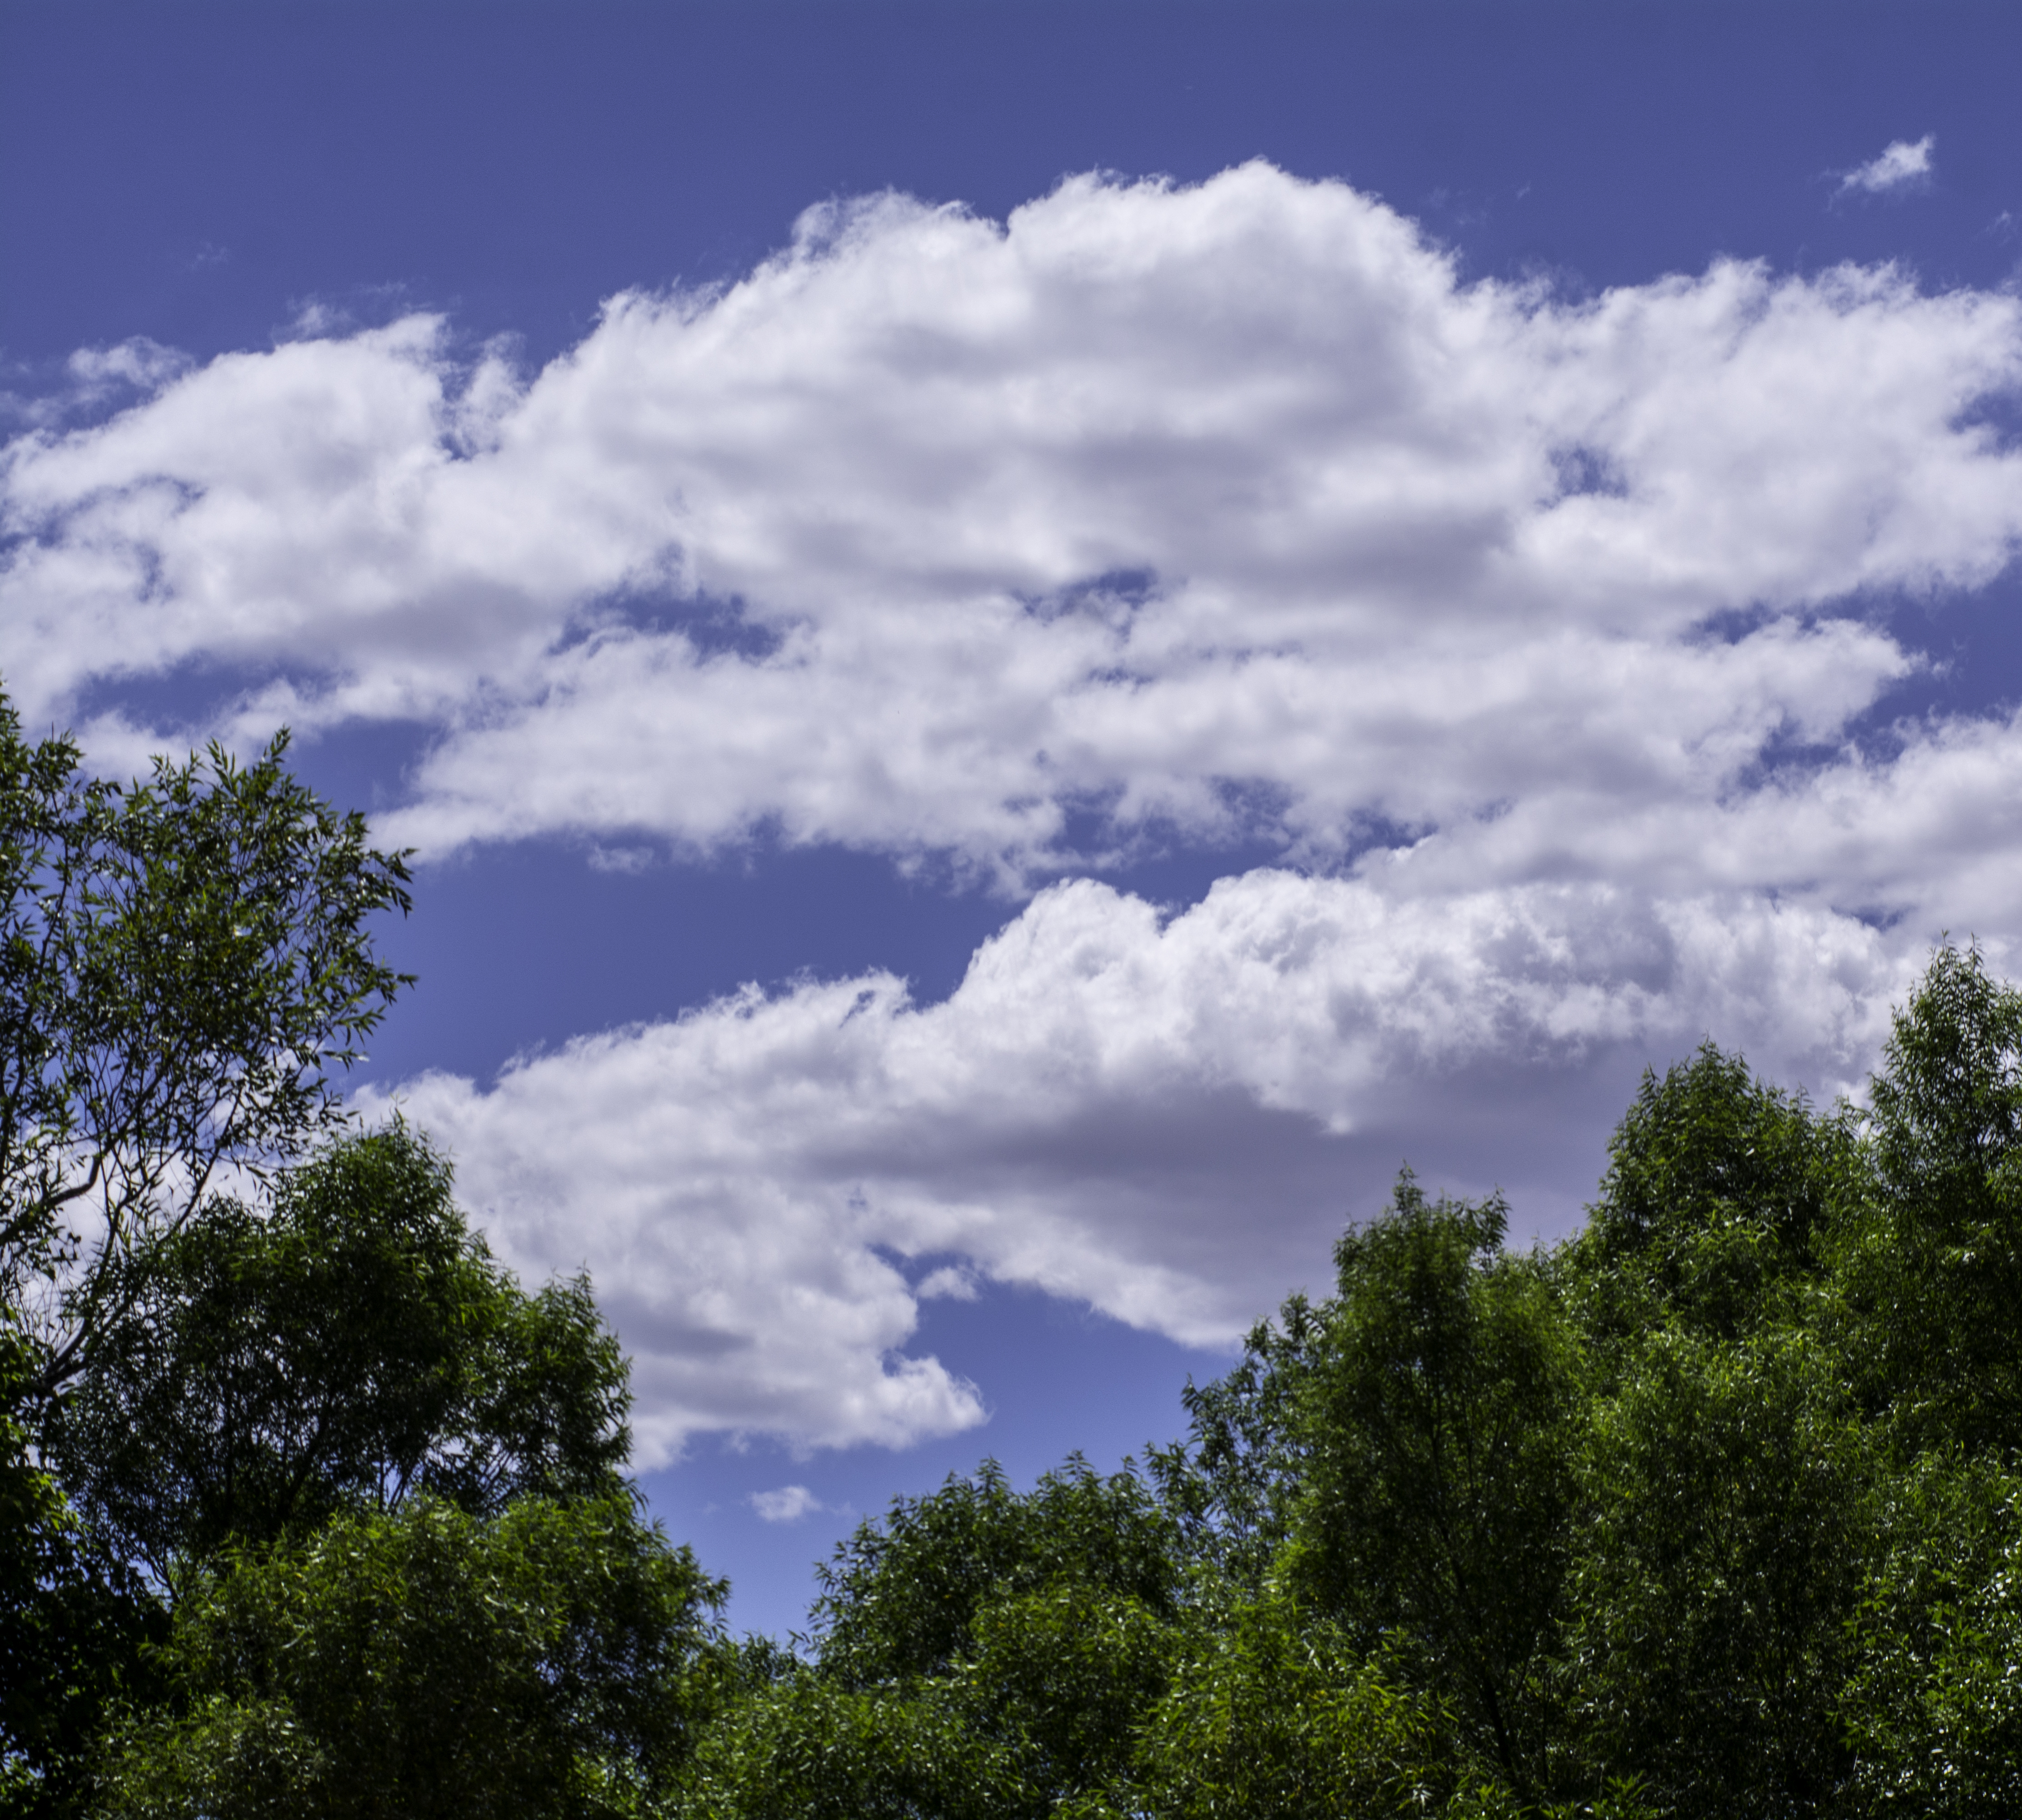
tree, nature, forest, grass, cloud, plant, sky, sunset, field, meadow, sunlight, hill, flower, cumulus, grassland, palmtrees, marccooper, wigwam, route66, palmsprings, wigwammotel, wigwamholbrook, sedona, habitat, ecosystem, meteorological phenomenon, woody plant